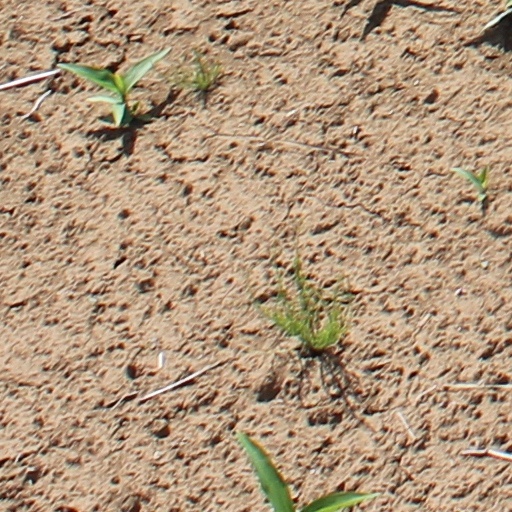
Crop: wheat